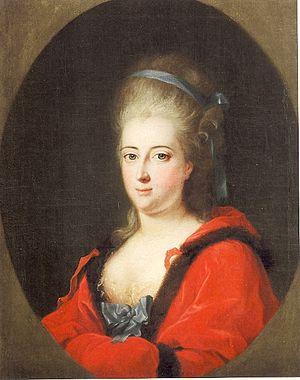
Philippine Auguste Amélie de Brandebourg-Schwedt était landgravine consort de Hesse-Cassel, par son mariage avec Frédéric II de Hesse-Cassel.